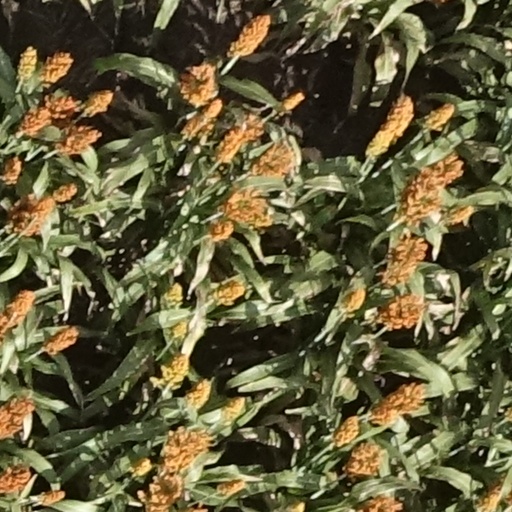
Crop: sorghum